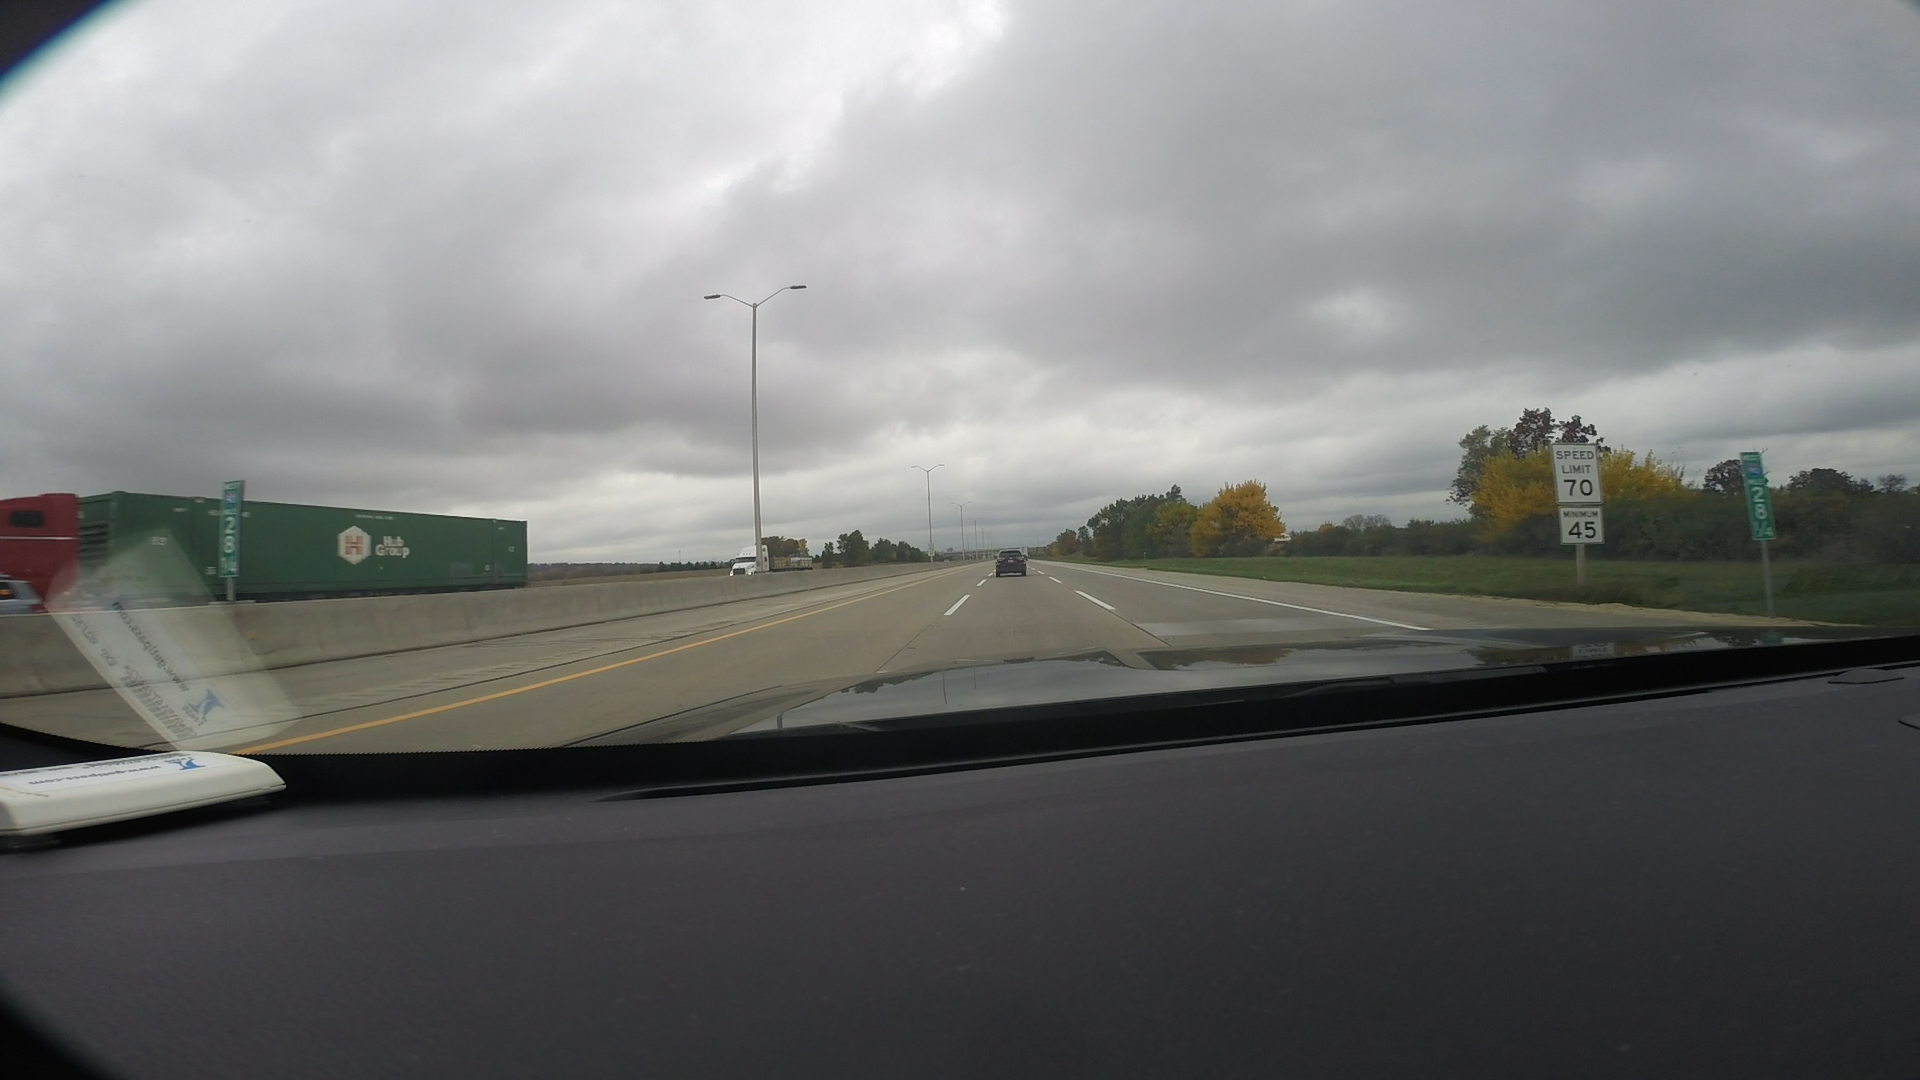
Speed limit sign label: mph70